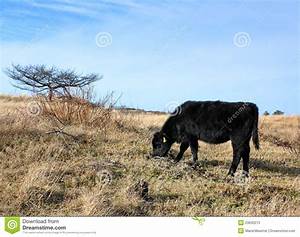
Label: mucca